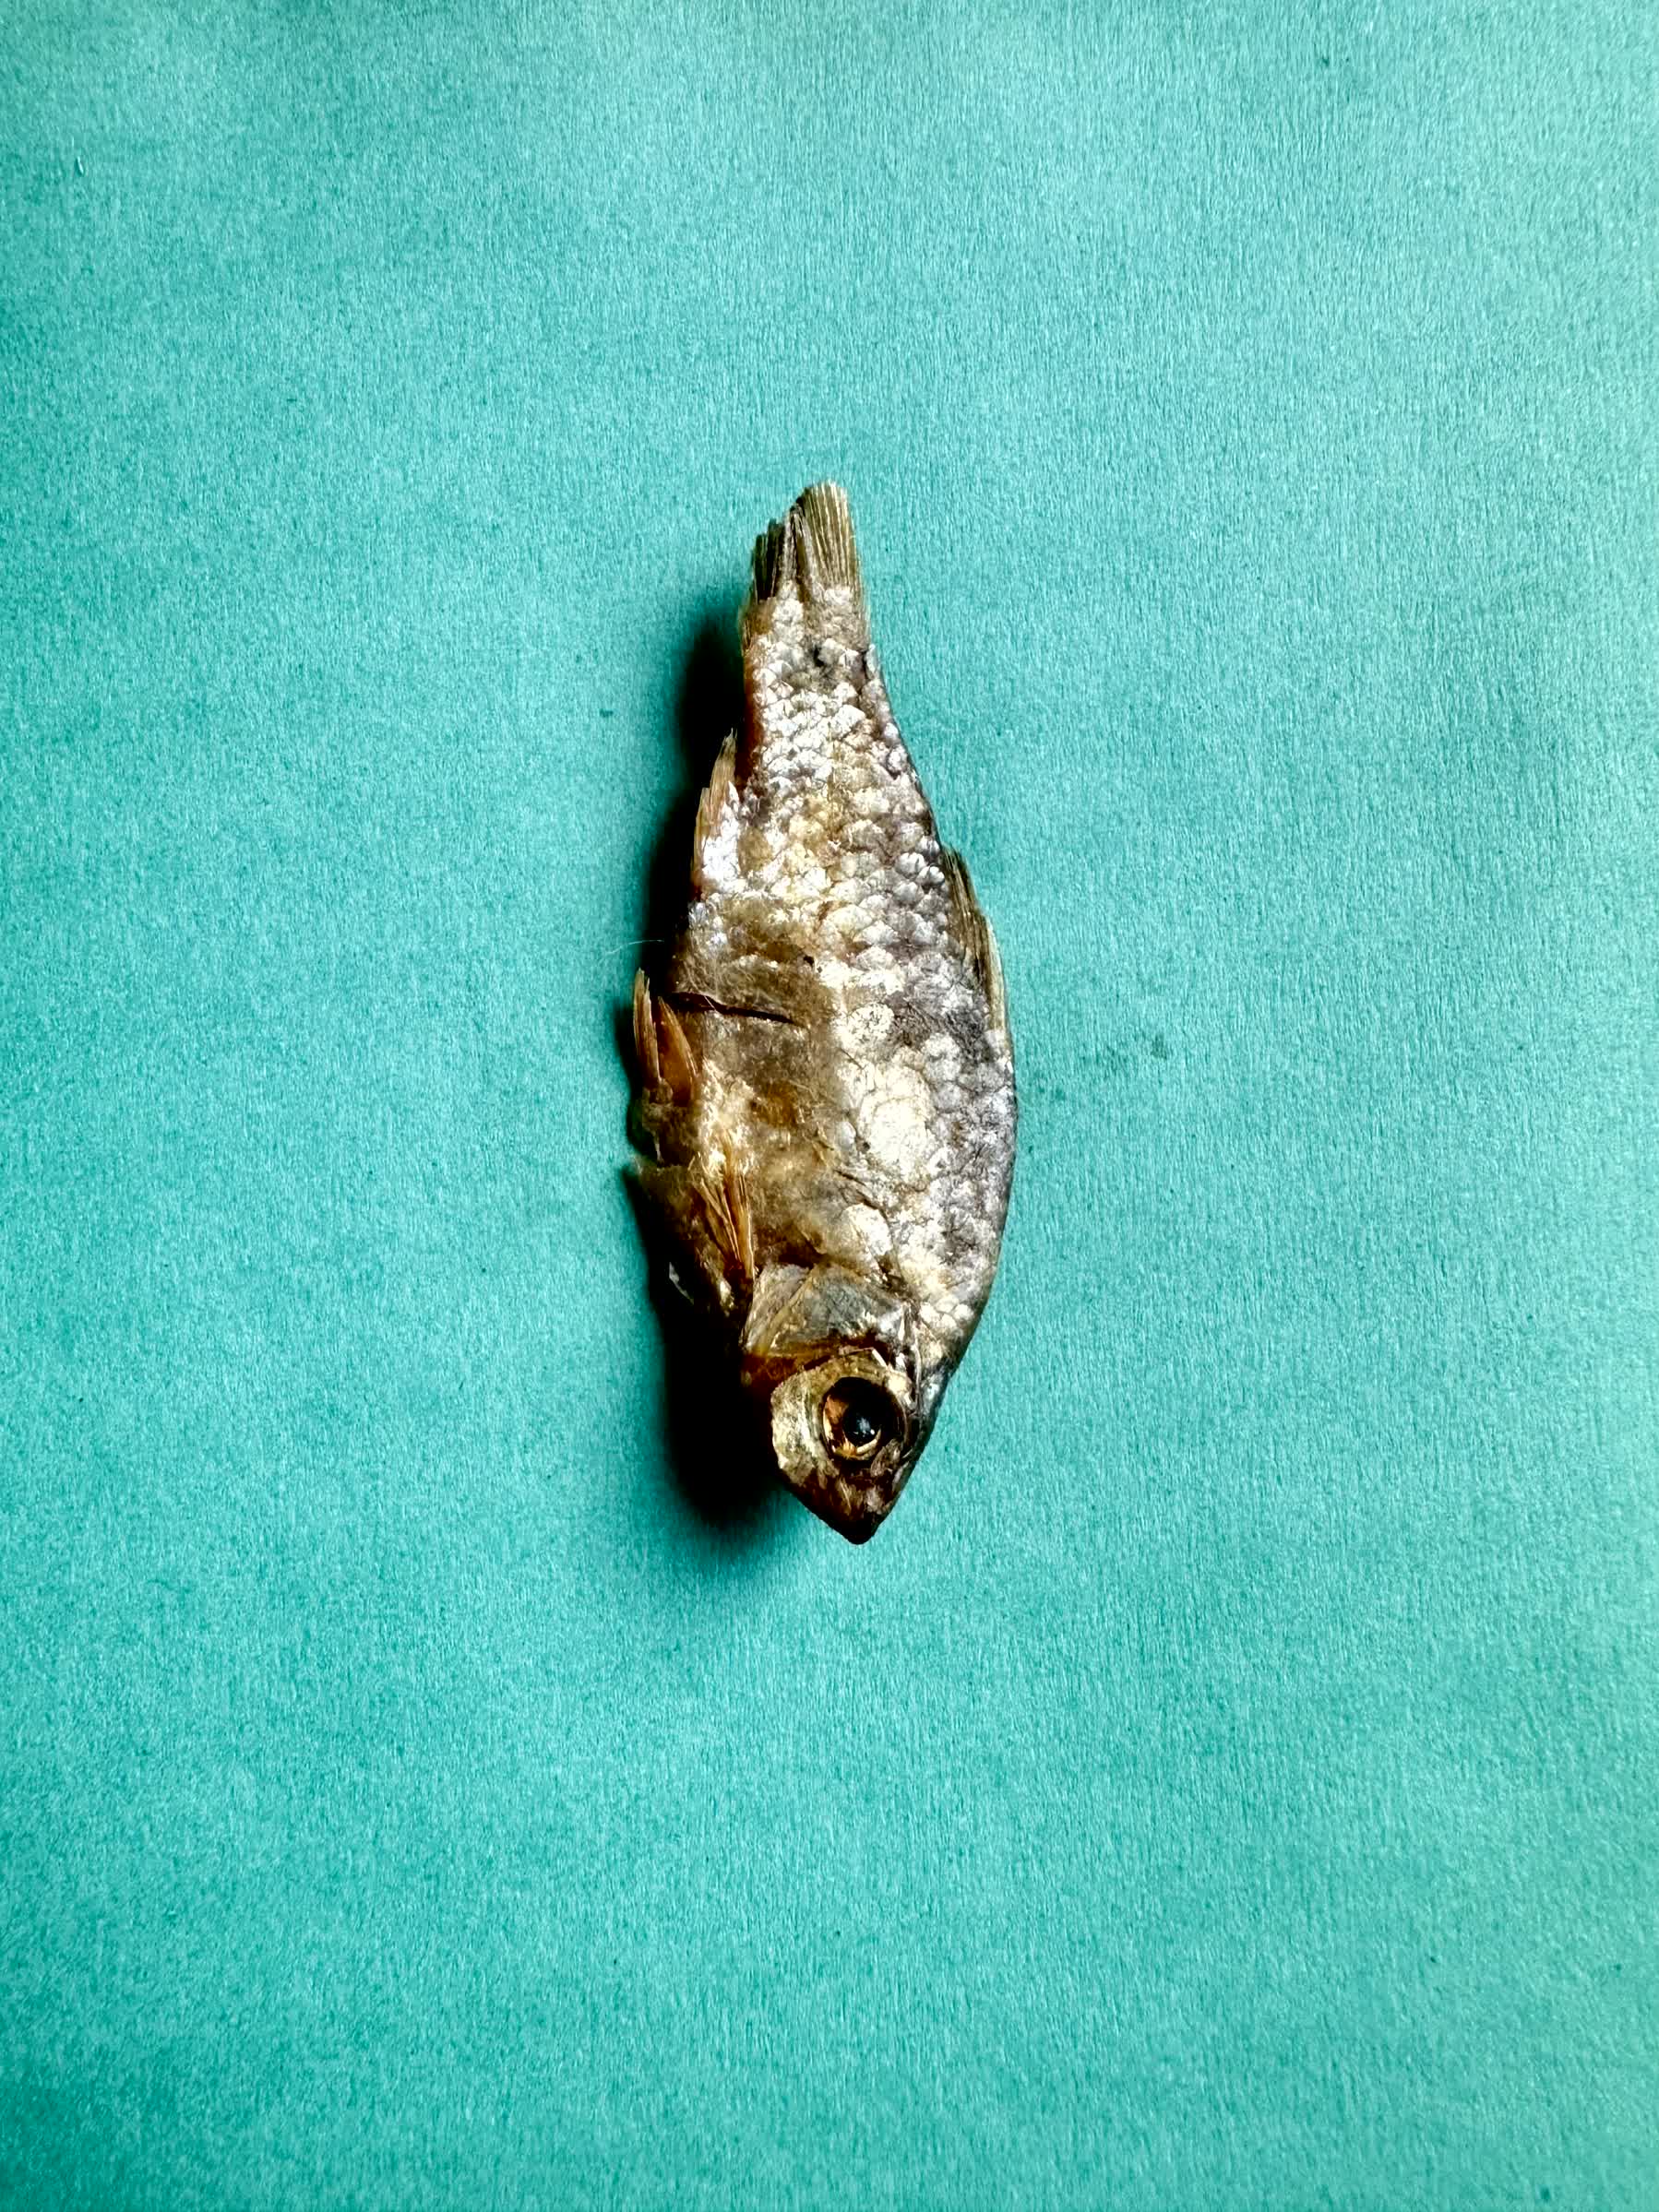
Species: puti chepa